Totten House

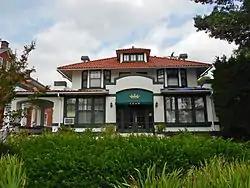
Totten House, September 2012

Totten House is a historic home and national historic district located at Lancaster Township, Lancaster County, Pennsylvania. The district encompasses two contributing buildings and two contributing structures. It was built between 1913 and 1916 as a private residence, and has stories, stuccoed dwelling in the Spanish Revival style. It is now run as a bed and breakfast, known as the King's Cottage.